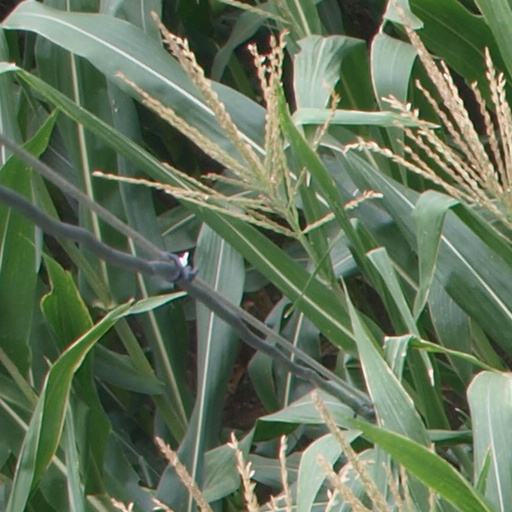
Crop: maize; corn